BAE Systems Hawk

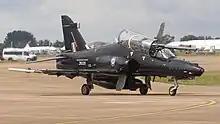
A Hawk T2 of the Royal Air Force in 2009

A major competitor to the Hawk for export sales has been the Dassault/Dornier Alpha Jet; aviation expert John W. R. Taylor commented: "What Europe must avoid is the kind of wasteful competition that has the Hawker Siddeley Hawk and Dassault-Breguet/Dornier Alpha Jet battling against each other in the world market." By early 1998, a total of 734 Hawks had been sold, more than 550 of which had been sold to export customers. Military customers often procured the Hawk as a replacement for older aircraft such as the BAC Strikemaster, Hawker Hunter, and Douglas A-4 Skyhawk.